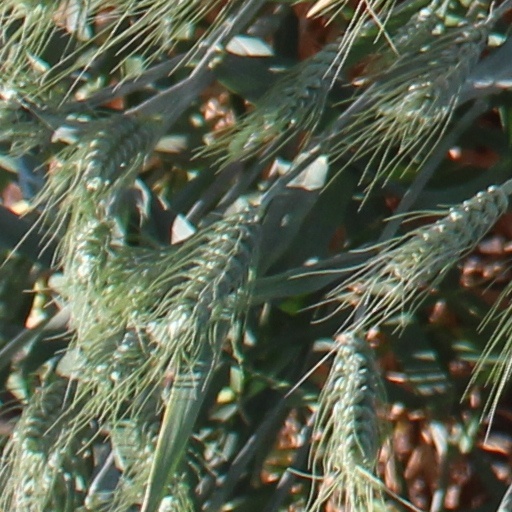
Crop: wheat